Bravery Meeting 71 (Australia)

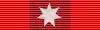
Star of Courage ribbon

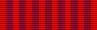
Bravery Medal ribbon

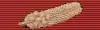
Commendation for Brave Conduct ribbon

Awardees are several crew members from the 35 Water Transport Squadron attached to the Australian National Antarctic Research Expedition.